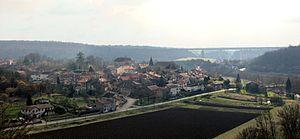
Panorama de Jaulny
Jaulny est une commune française située dans le département de Meurthe-et-Moselle, en région Grand Est. Ce village fait partie du Parc naturel régional de Lorraine.